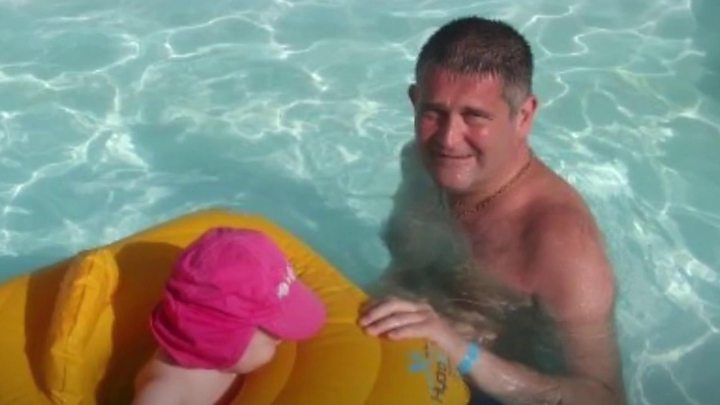
Gender: men